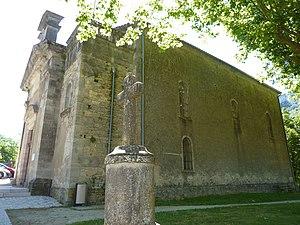
Temple protestant de Saint-Antonin-Noble-Val